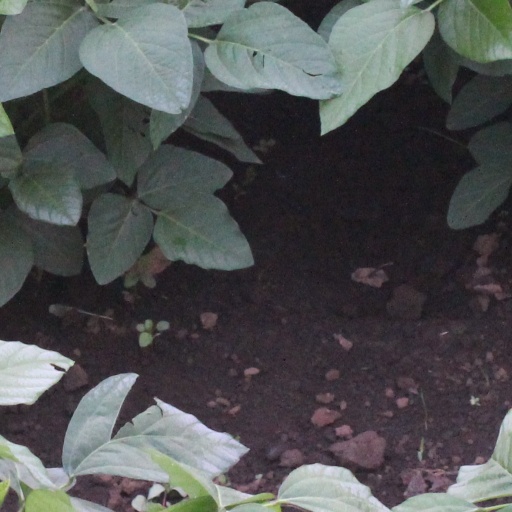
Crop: soybean